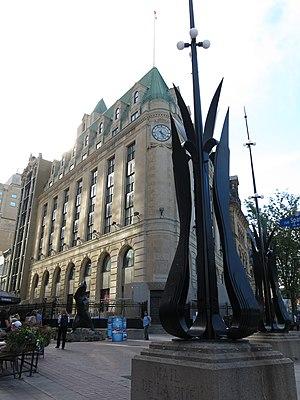
Succursale postale B, 47-59 Sparks Street, Ottawa (Canada). (Protection Classified Federal Heritage Building. Voir la liste des lieux patrimoniaux d&#39